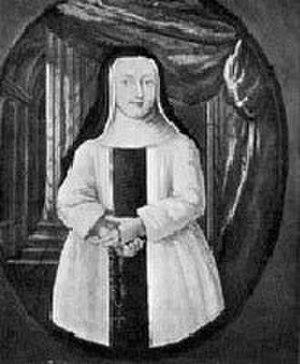
Susanne Katharina von Klettenberg est une abbesse et écrivain religieux allemande.